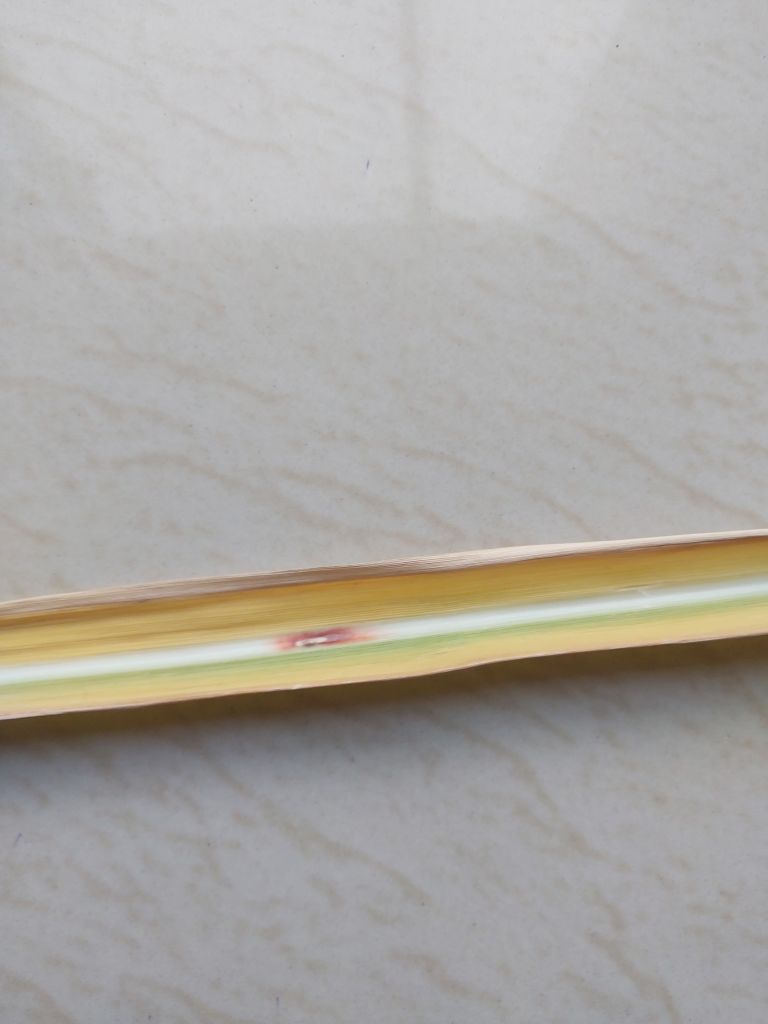
Label: Brown Spot